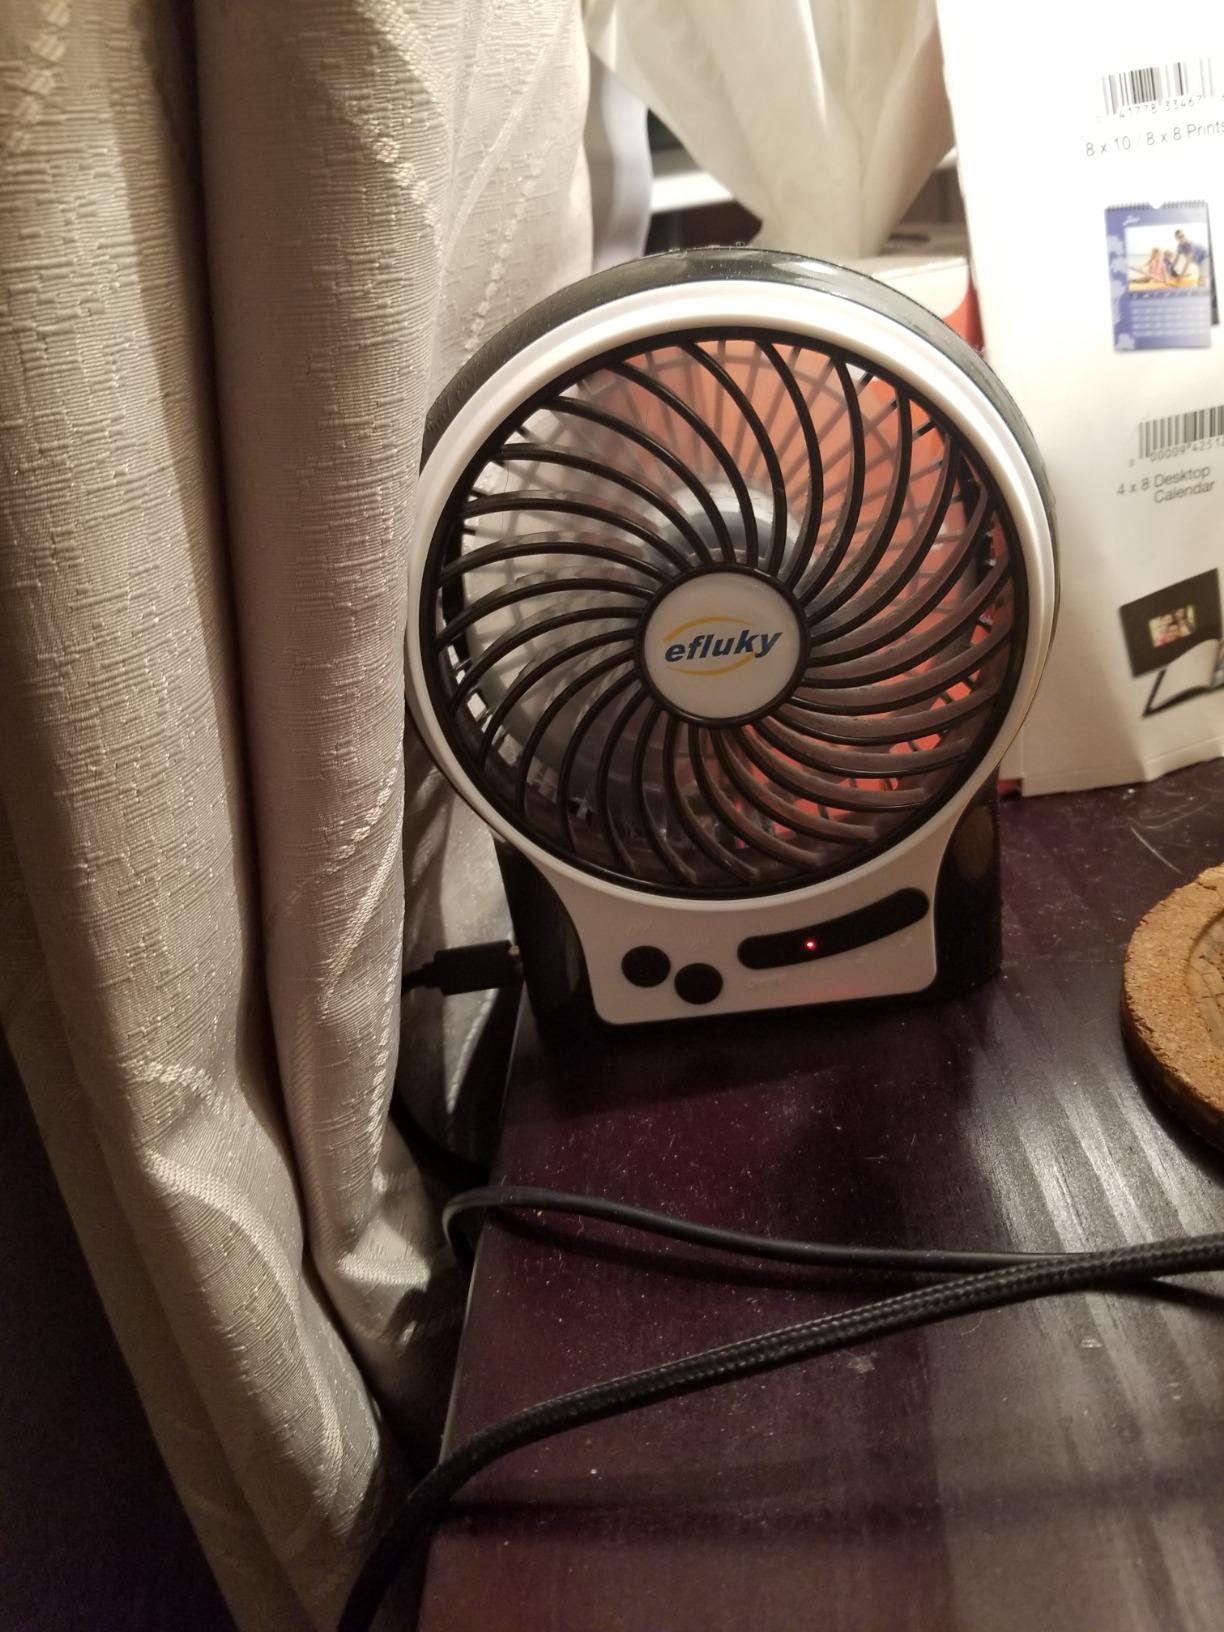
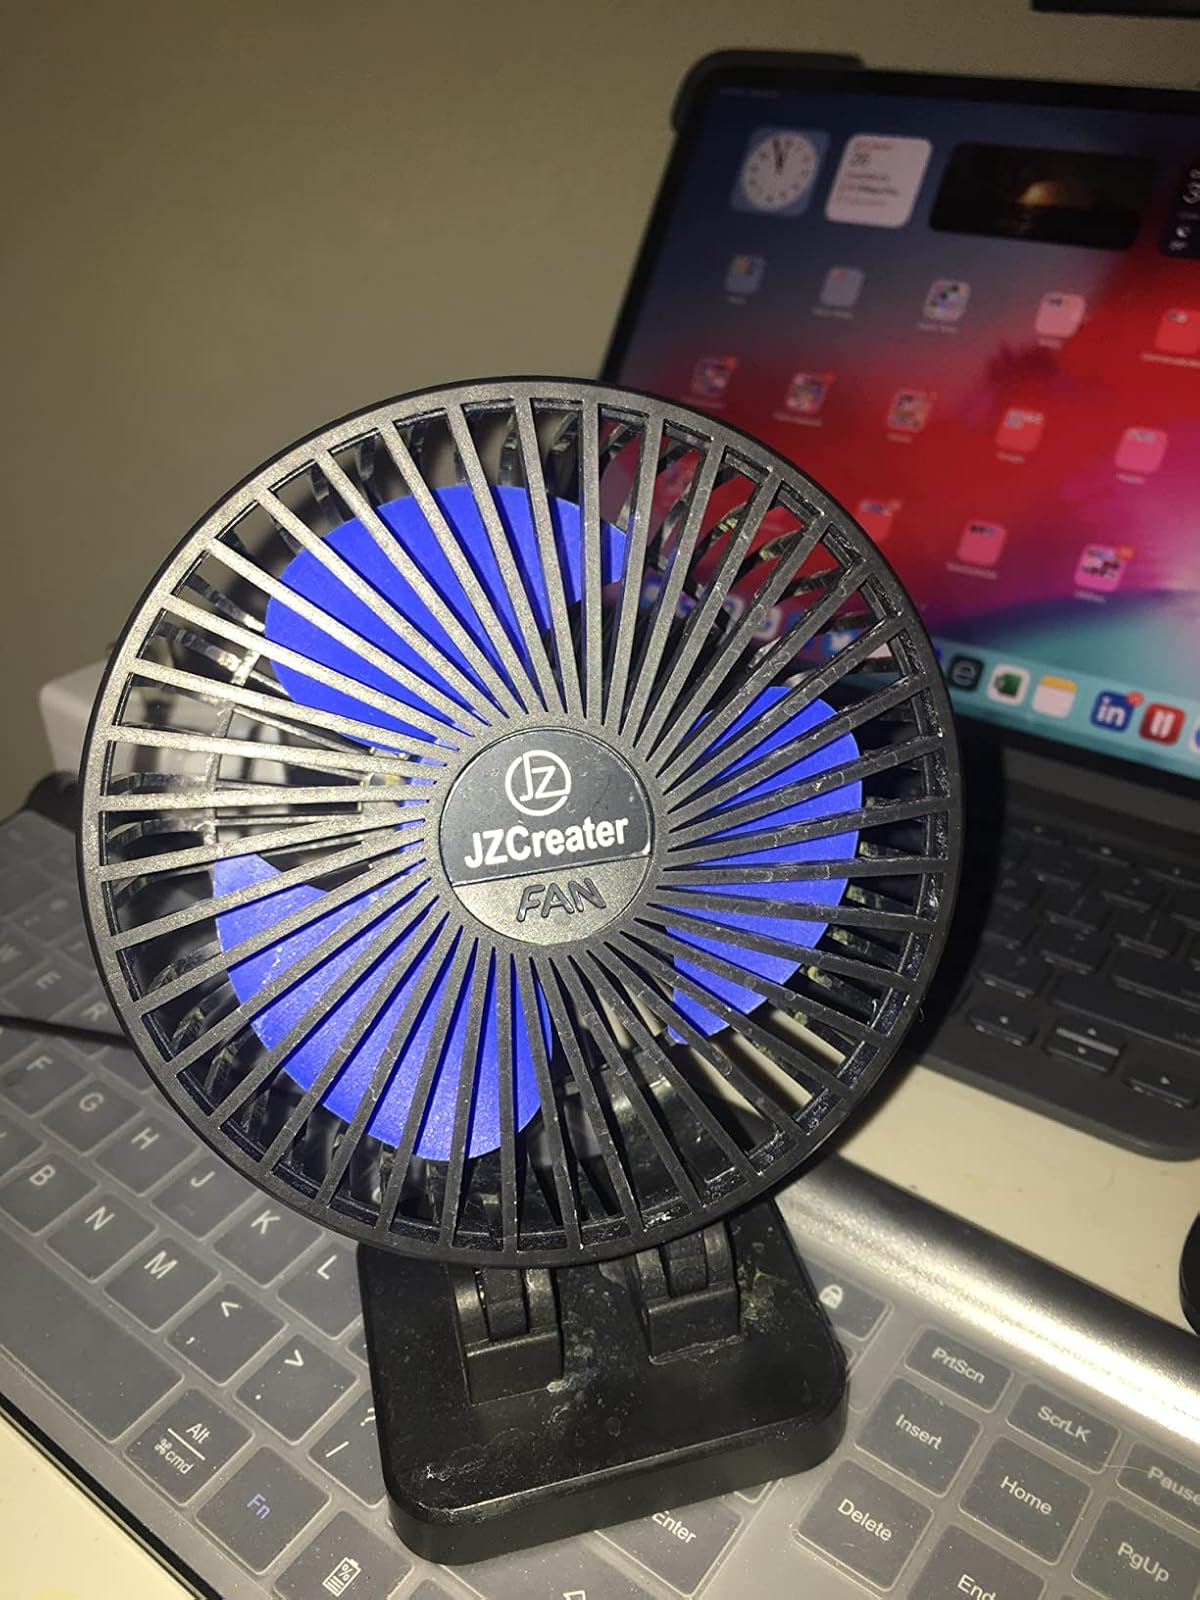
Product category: fan
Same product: no